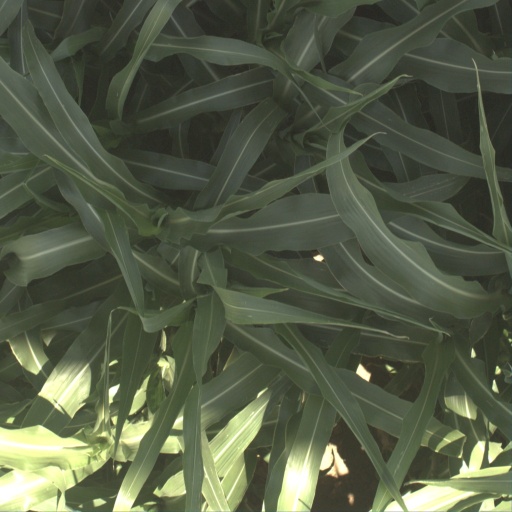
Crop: sorghum